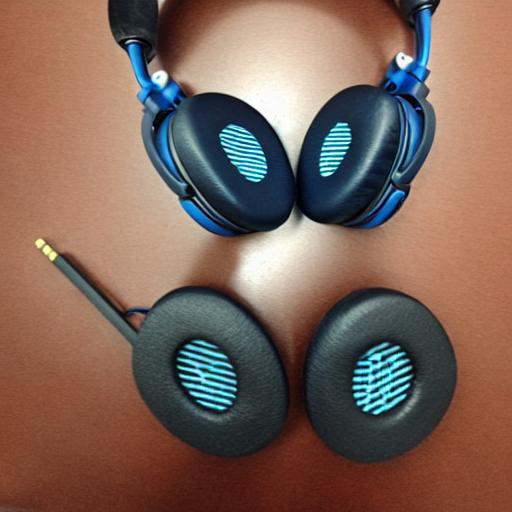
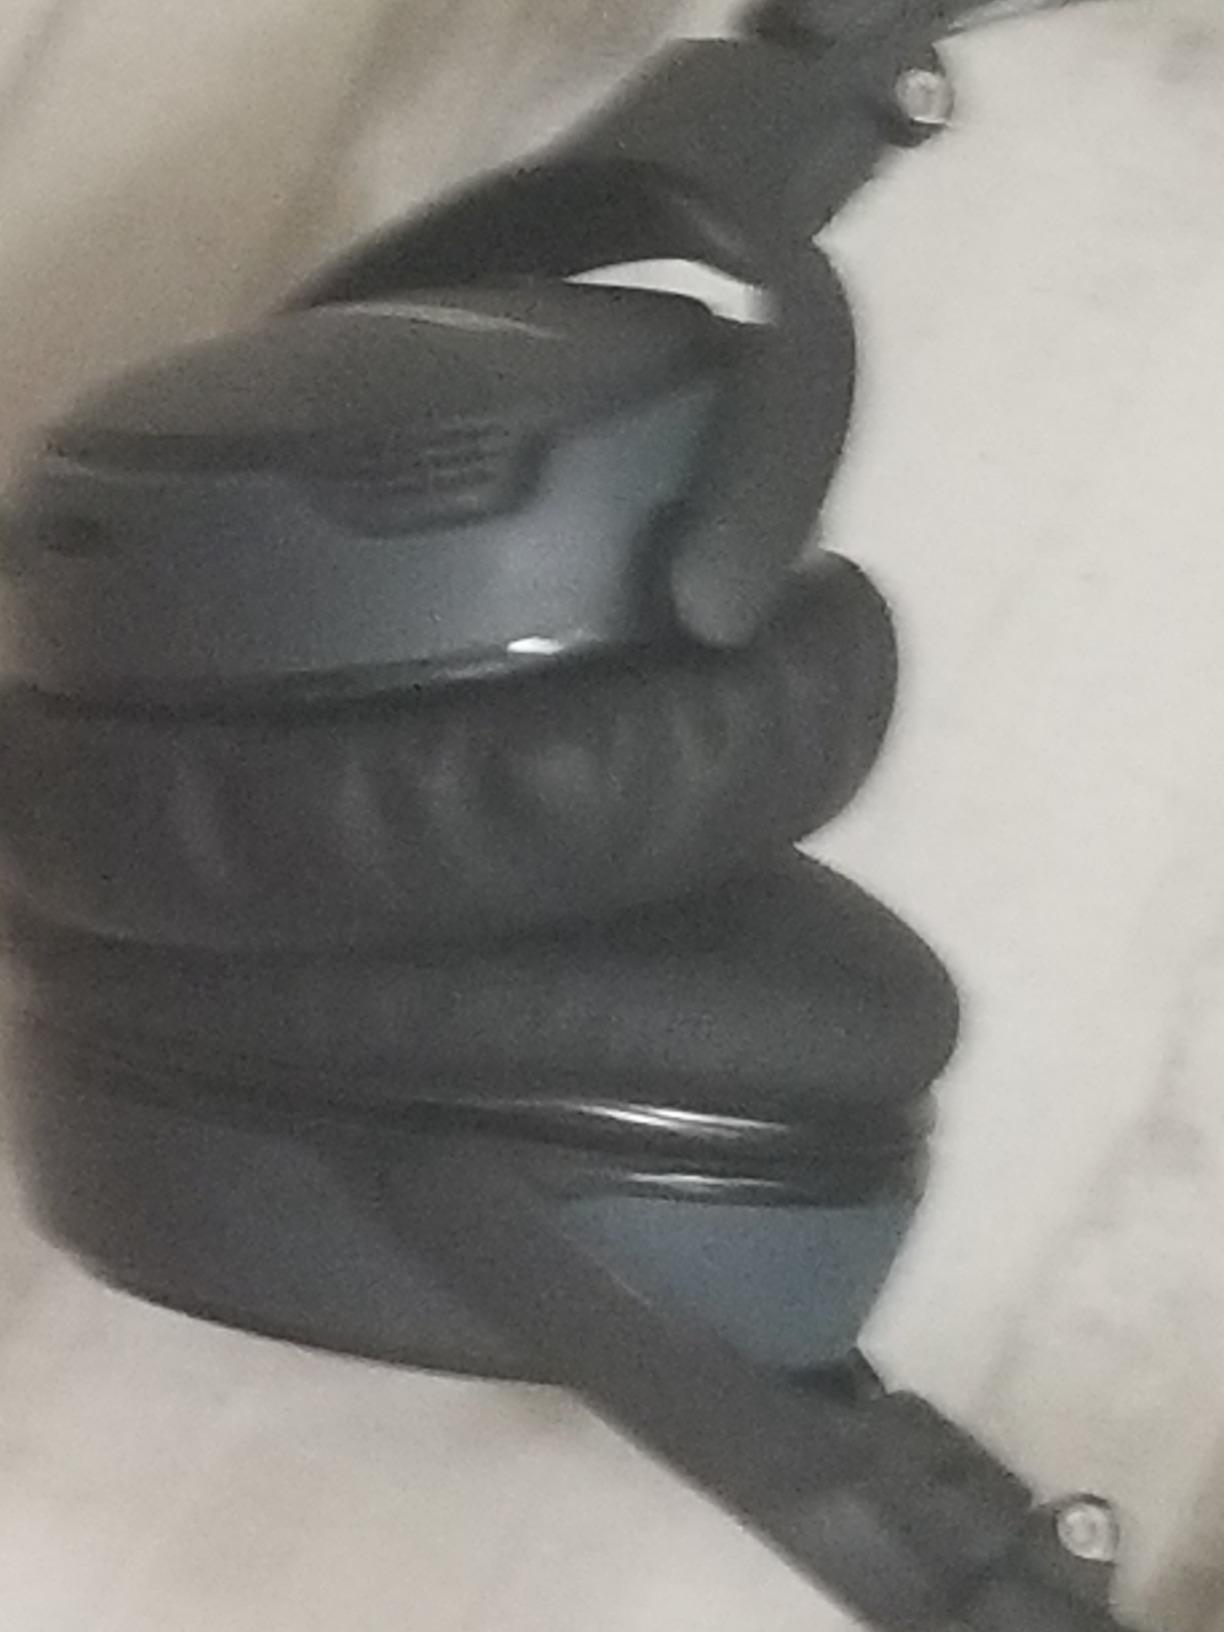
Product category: headphones
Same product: no